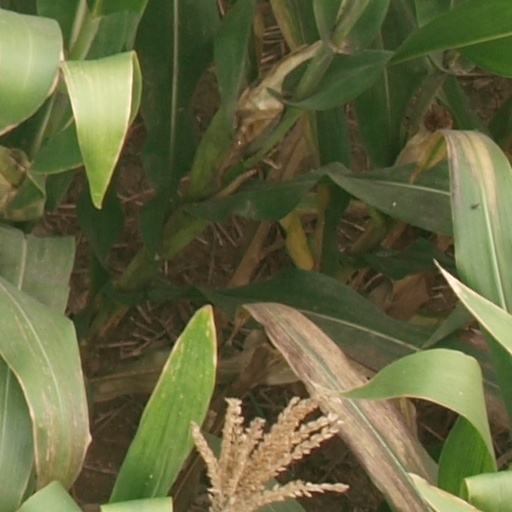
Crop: maize; corn